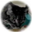
Label: cat